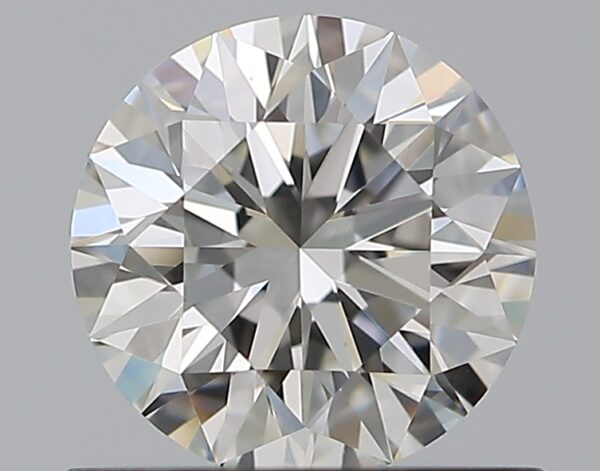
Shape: round
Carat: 0.7
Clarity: VVS2
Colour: H
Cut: EX
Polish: EX
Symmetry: EX
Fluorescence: N
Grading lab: GIA
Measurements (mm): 5.68 x 5.72 x 3.56